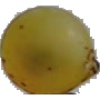
Label: Grape White 3